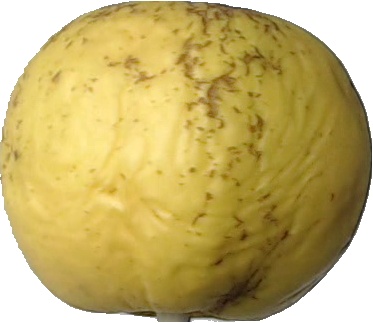
Label: apple_golden_1